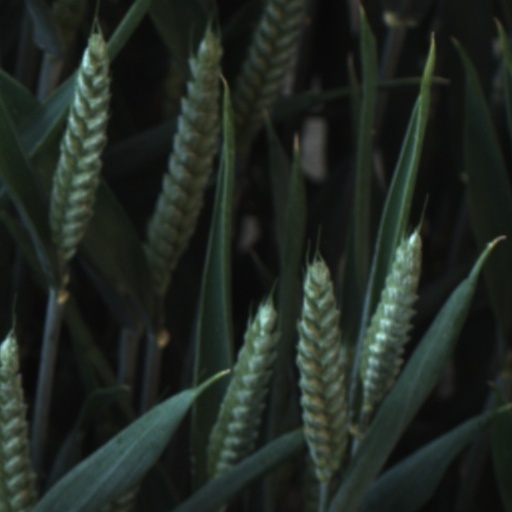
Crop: wheat